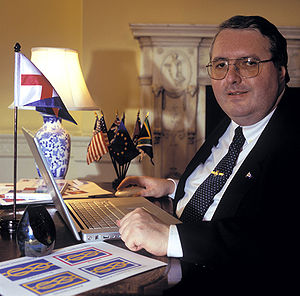
Graham Bartram
Graham Bartram er en britisk vexillolog og flagdesigner, og den nuværende generalsekretær for FIAV.